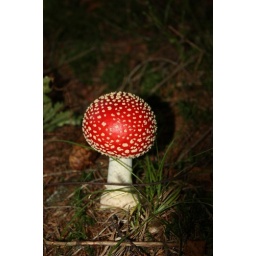
it is standing alone in a big forest in norway...poor mashroom